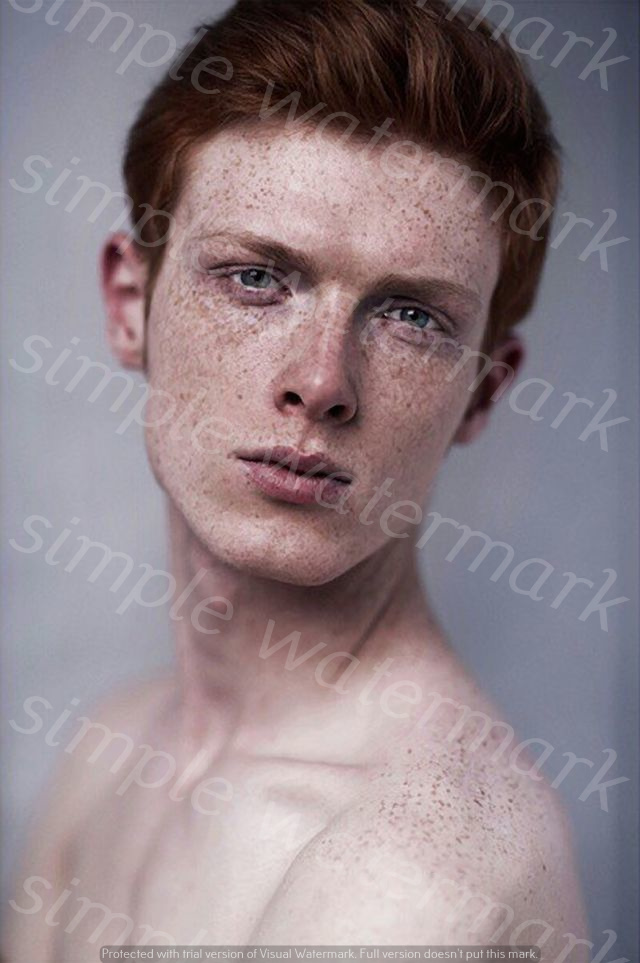
Label: Watermark